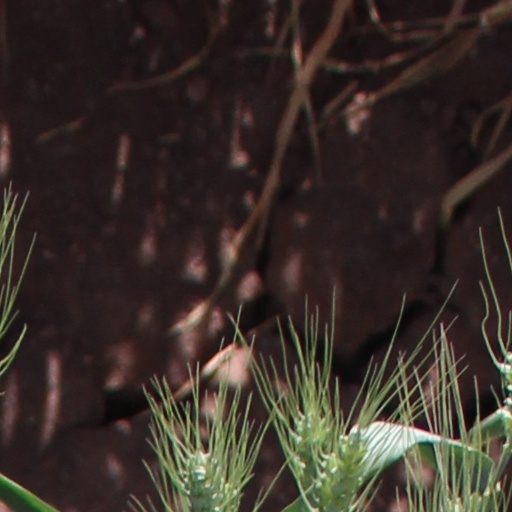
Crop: wheat